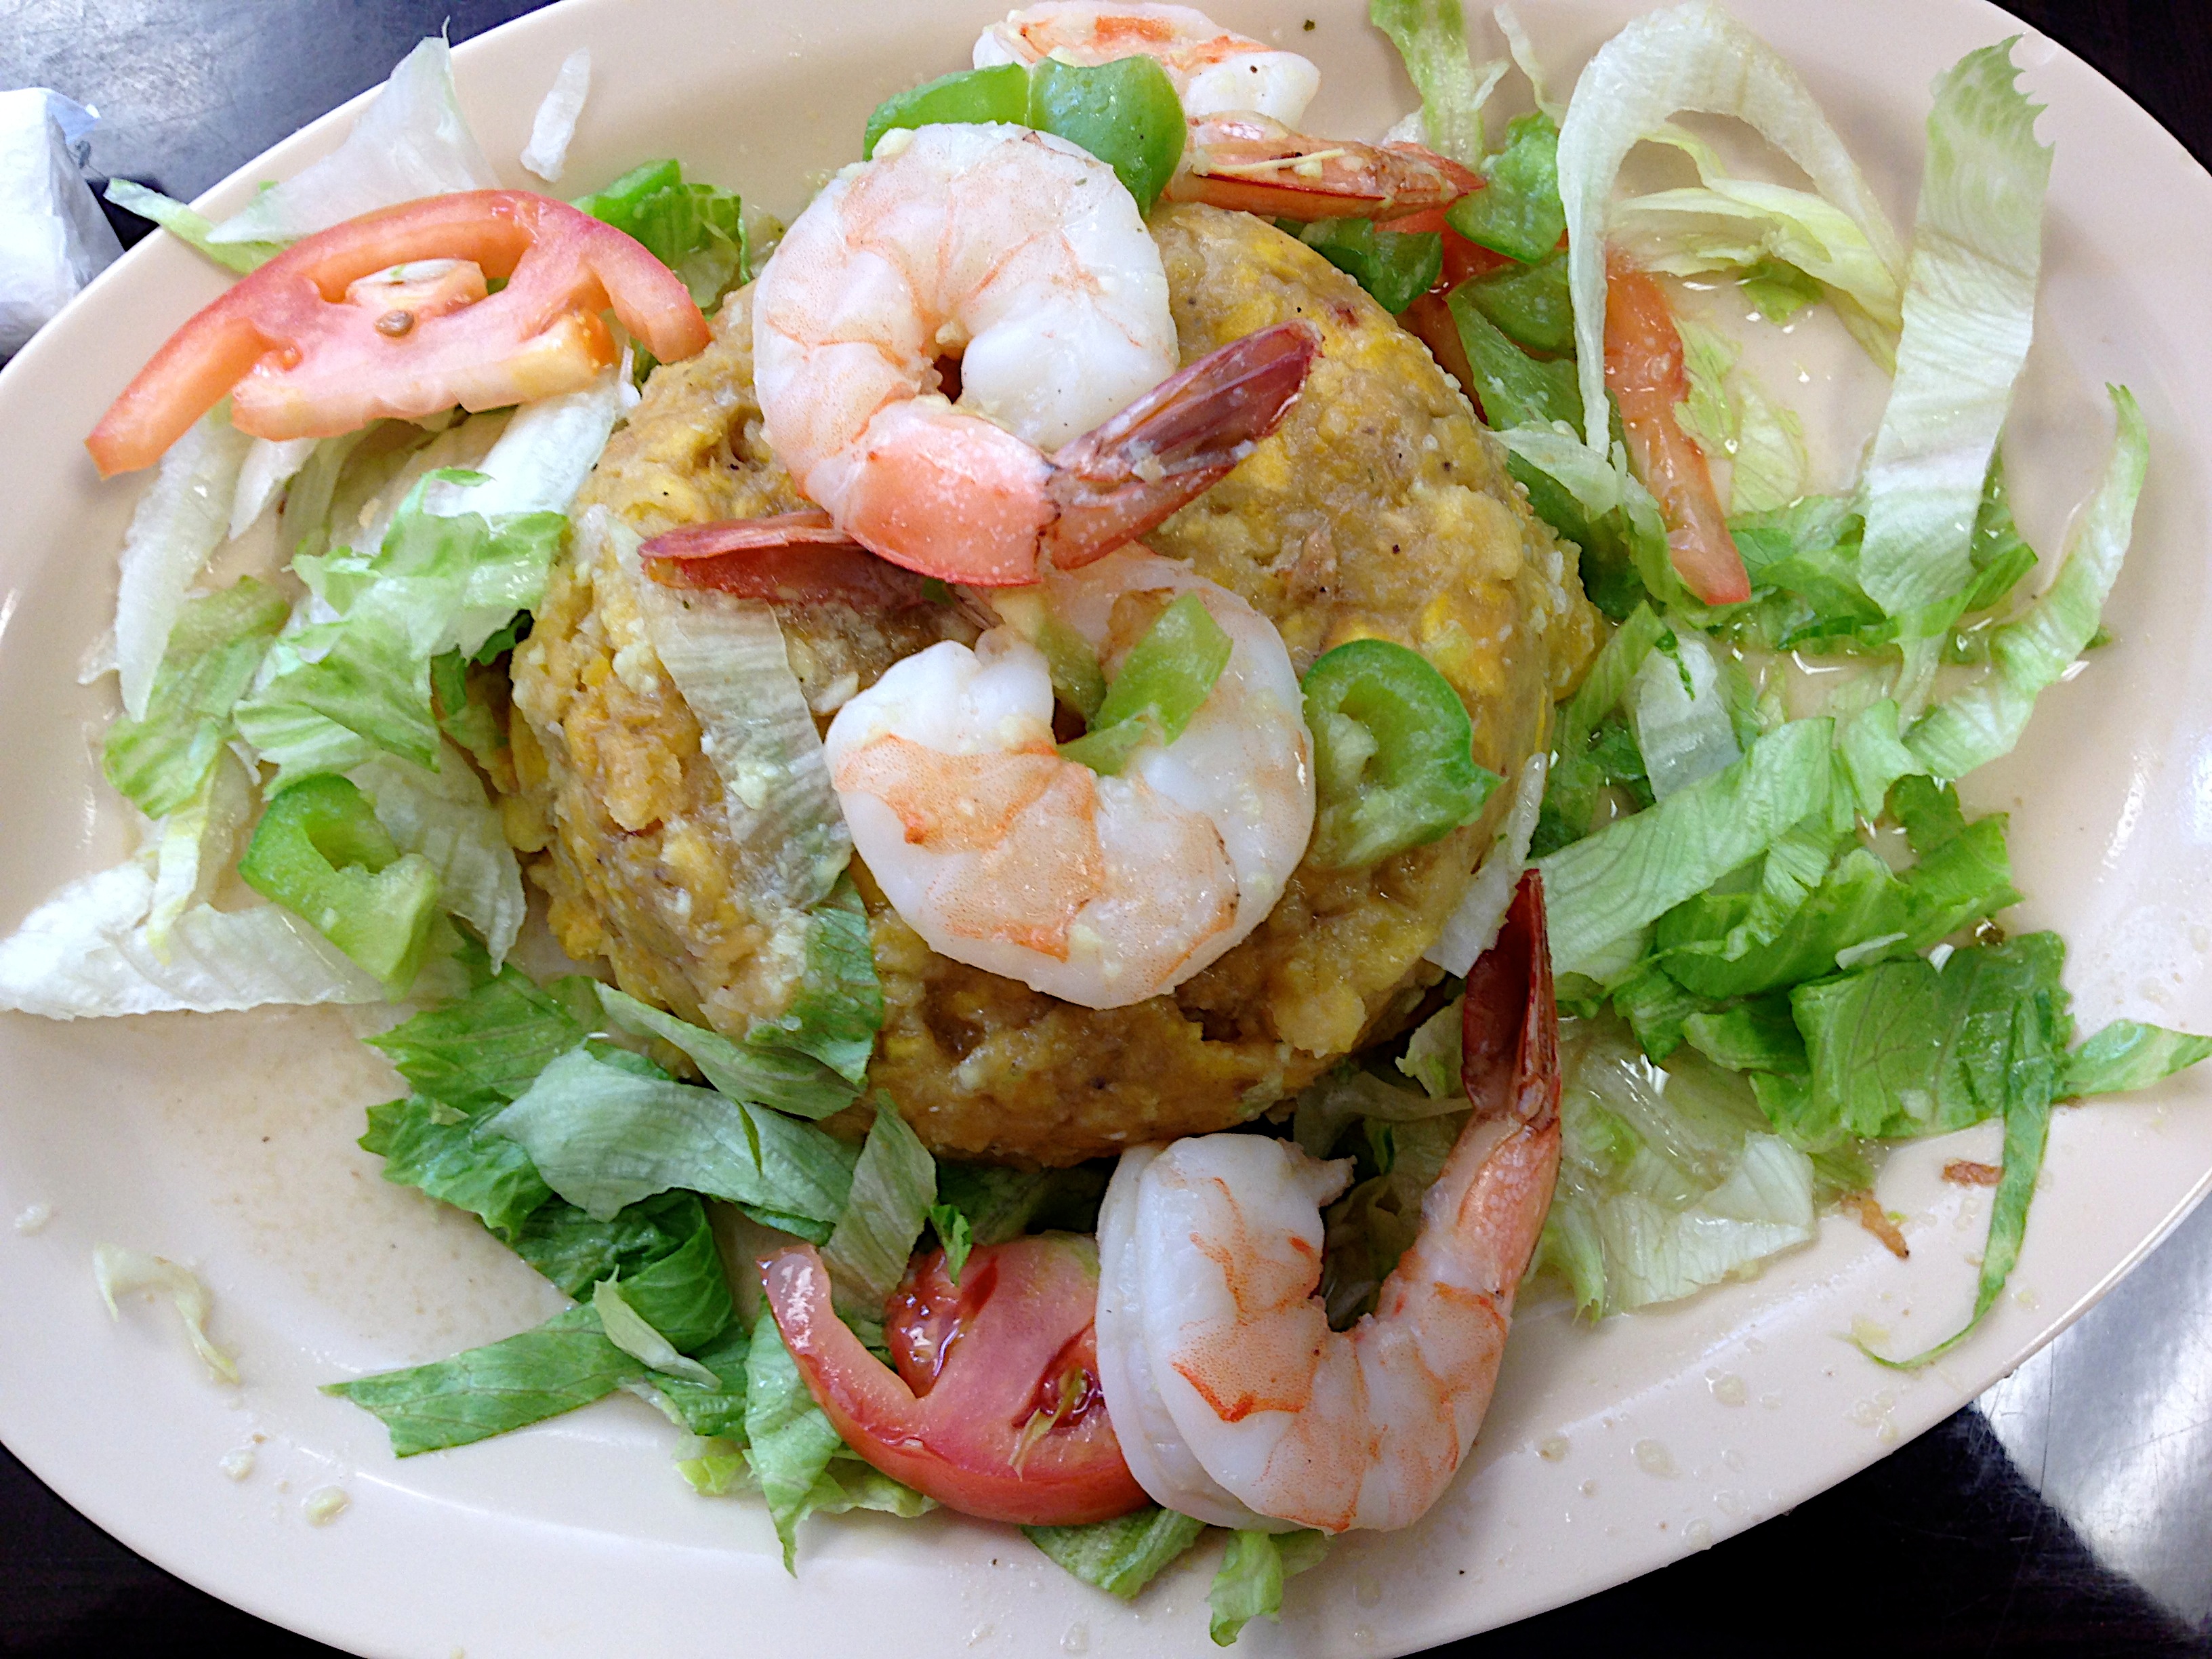
dish, meal, food, salad, seafood, fish, cuisine, invertebrate, shrimp, asian food, cool image, pad thai, thai food, scampi, chinese food, ceviche, southeast asian food, caridean shrimp